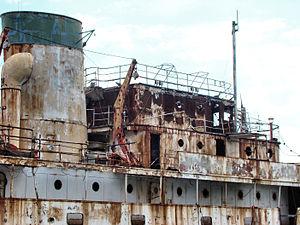
La Spezia, détail du Williamsburg (2008).
L'USS Williamsburg est un ancien yacht du président des États-Unis entre 1945 à 1953.